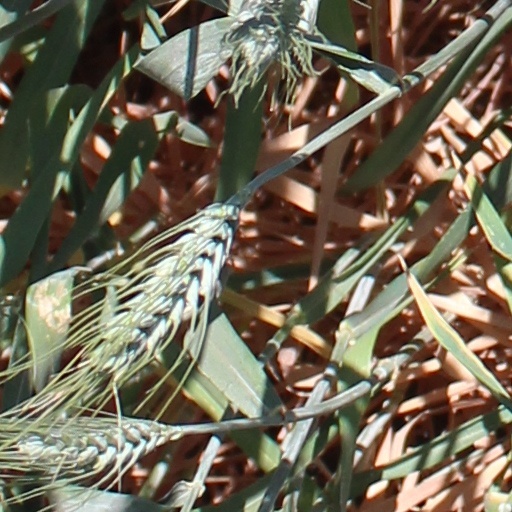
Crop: wheat